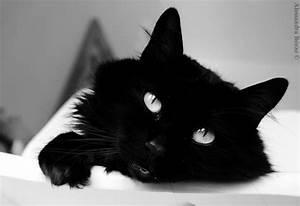
cat